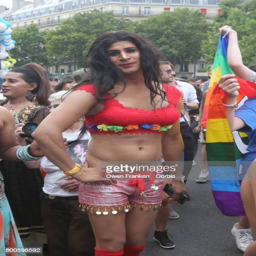
people participate in the rally and march in the streets